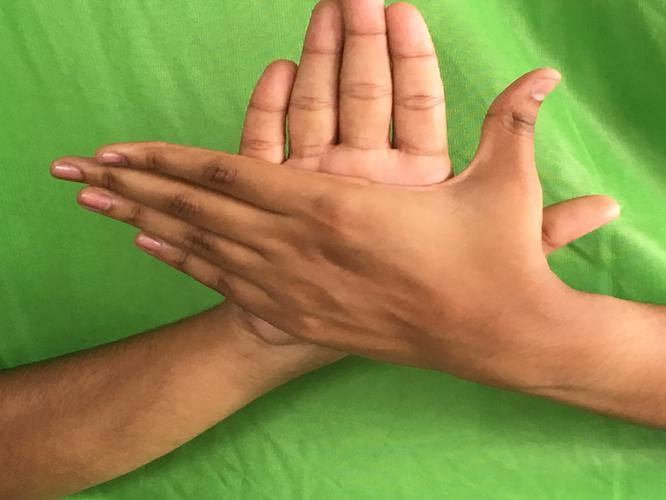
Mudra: Chakra
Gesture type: double_hand